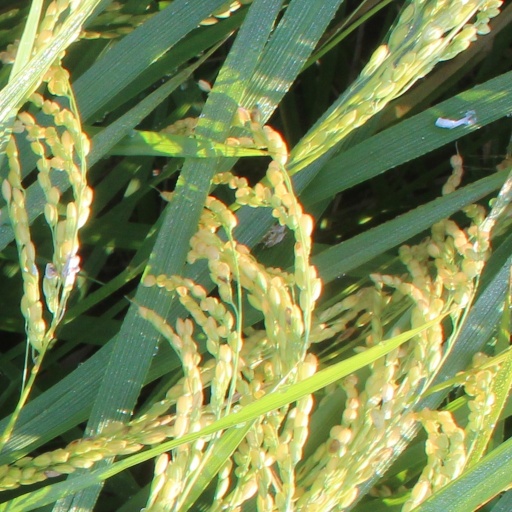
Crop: rice